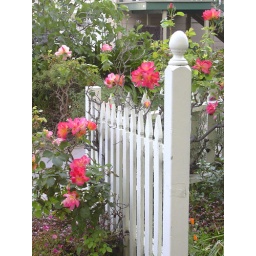
Roses against a cottage style white fence post-so romantic!